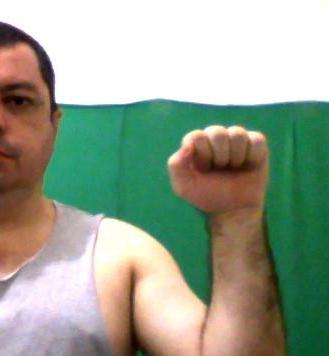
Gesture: fist